Kondus Valley

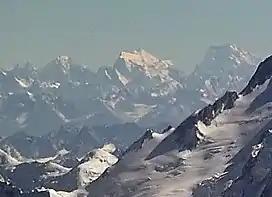
K6 (middle) and Saltoro Kangri (right) from the air in 2011

Tahir Tower: A giant granite tower that was first climbed in 2000 by a team of American climbers. The tower is about 1,500 feet high, and has a challenging route that involves slabs, dihedrals, cracks, and offwidths. The tower is named after Brigadier Tahir, who helped the climbers get the special permit to enter the valley.